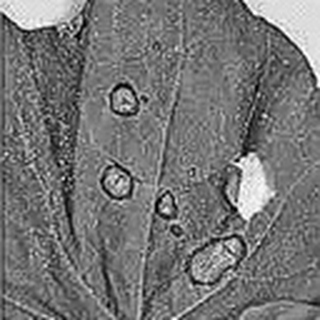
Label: cotton_target_spot